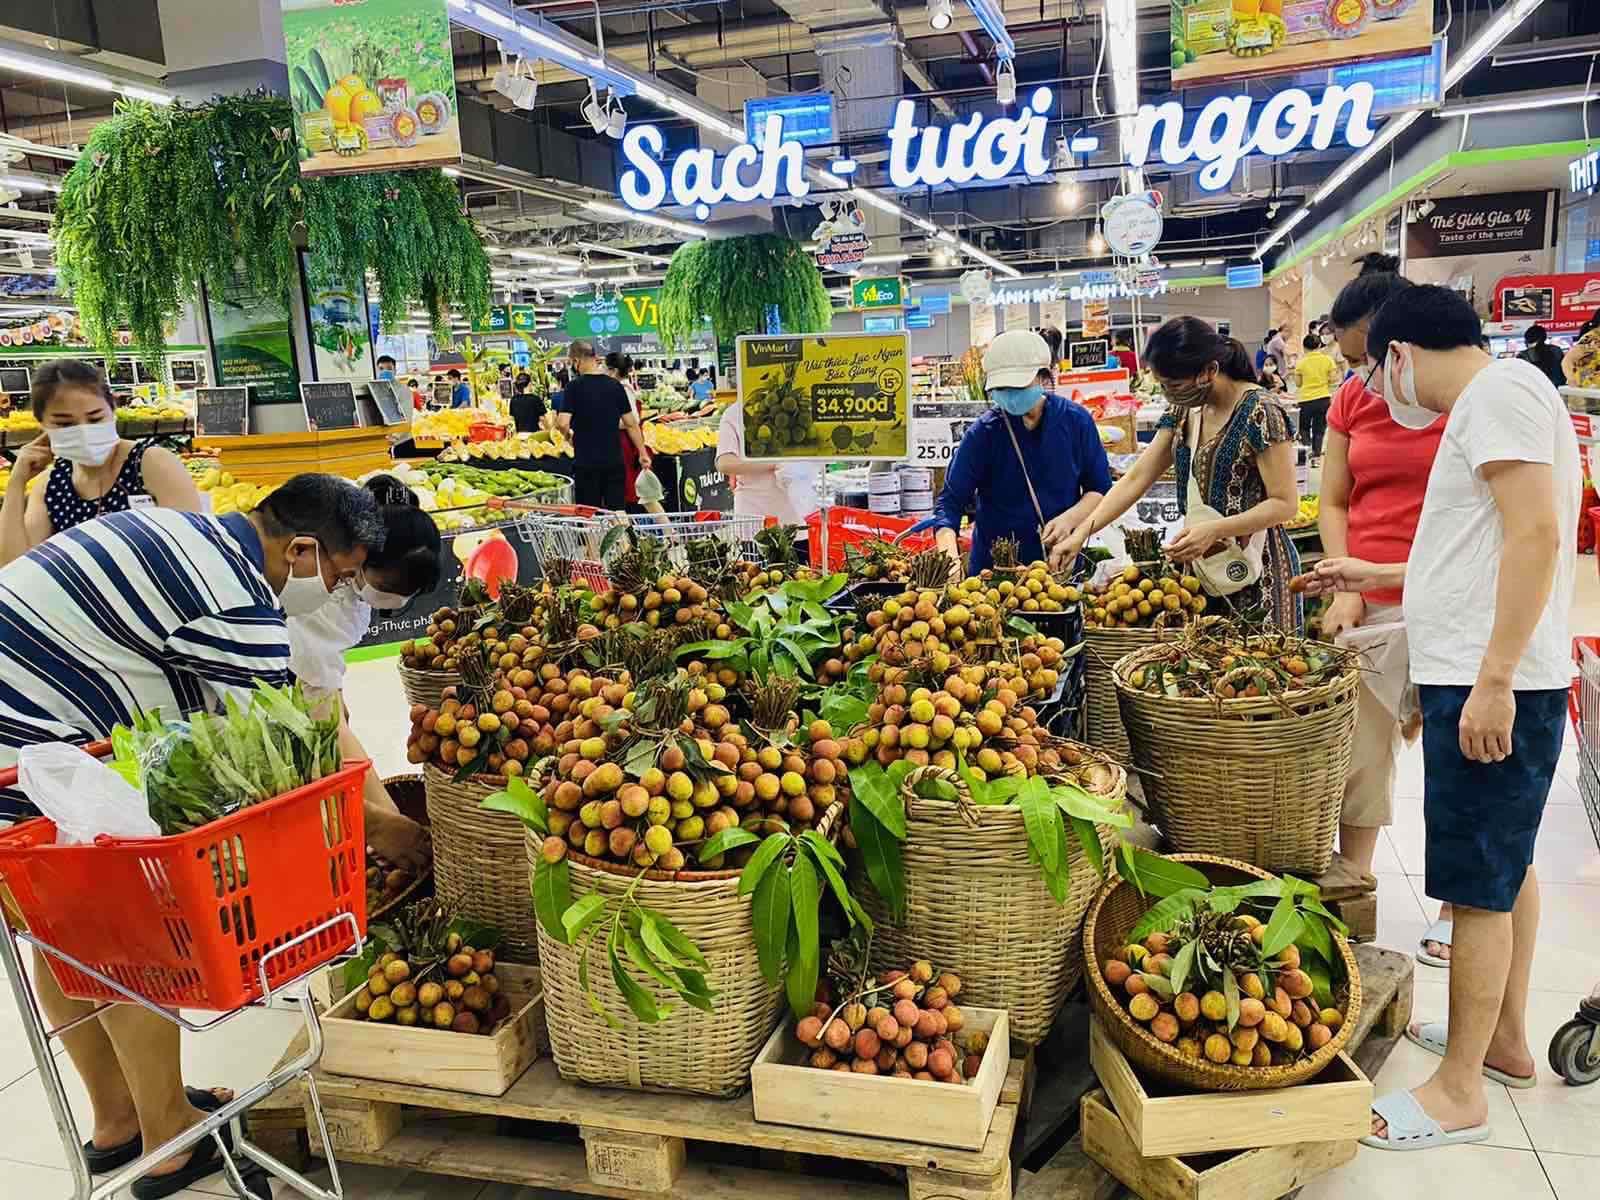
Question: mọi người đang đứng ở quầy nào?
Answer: mọi người đang đứng ở quầy trái cây